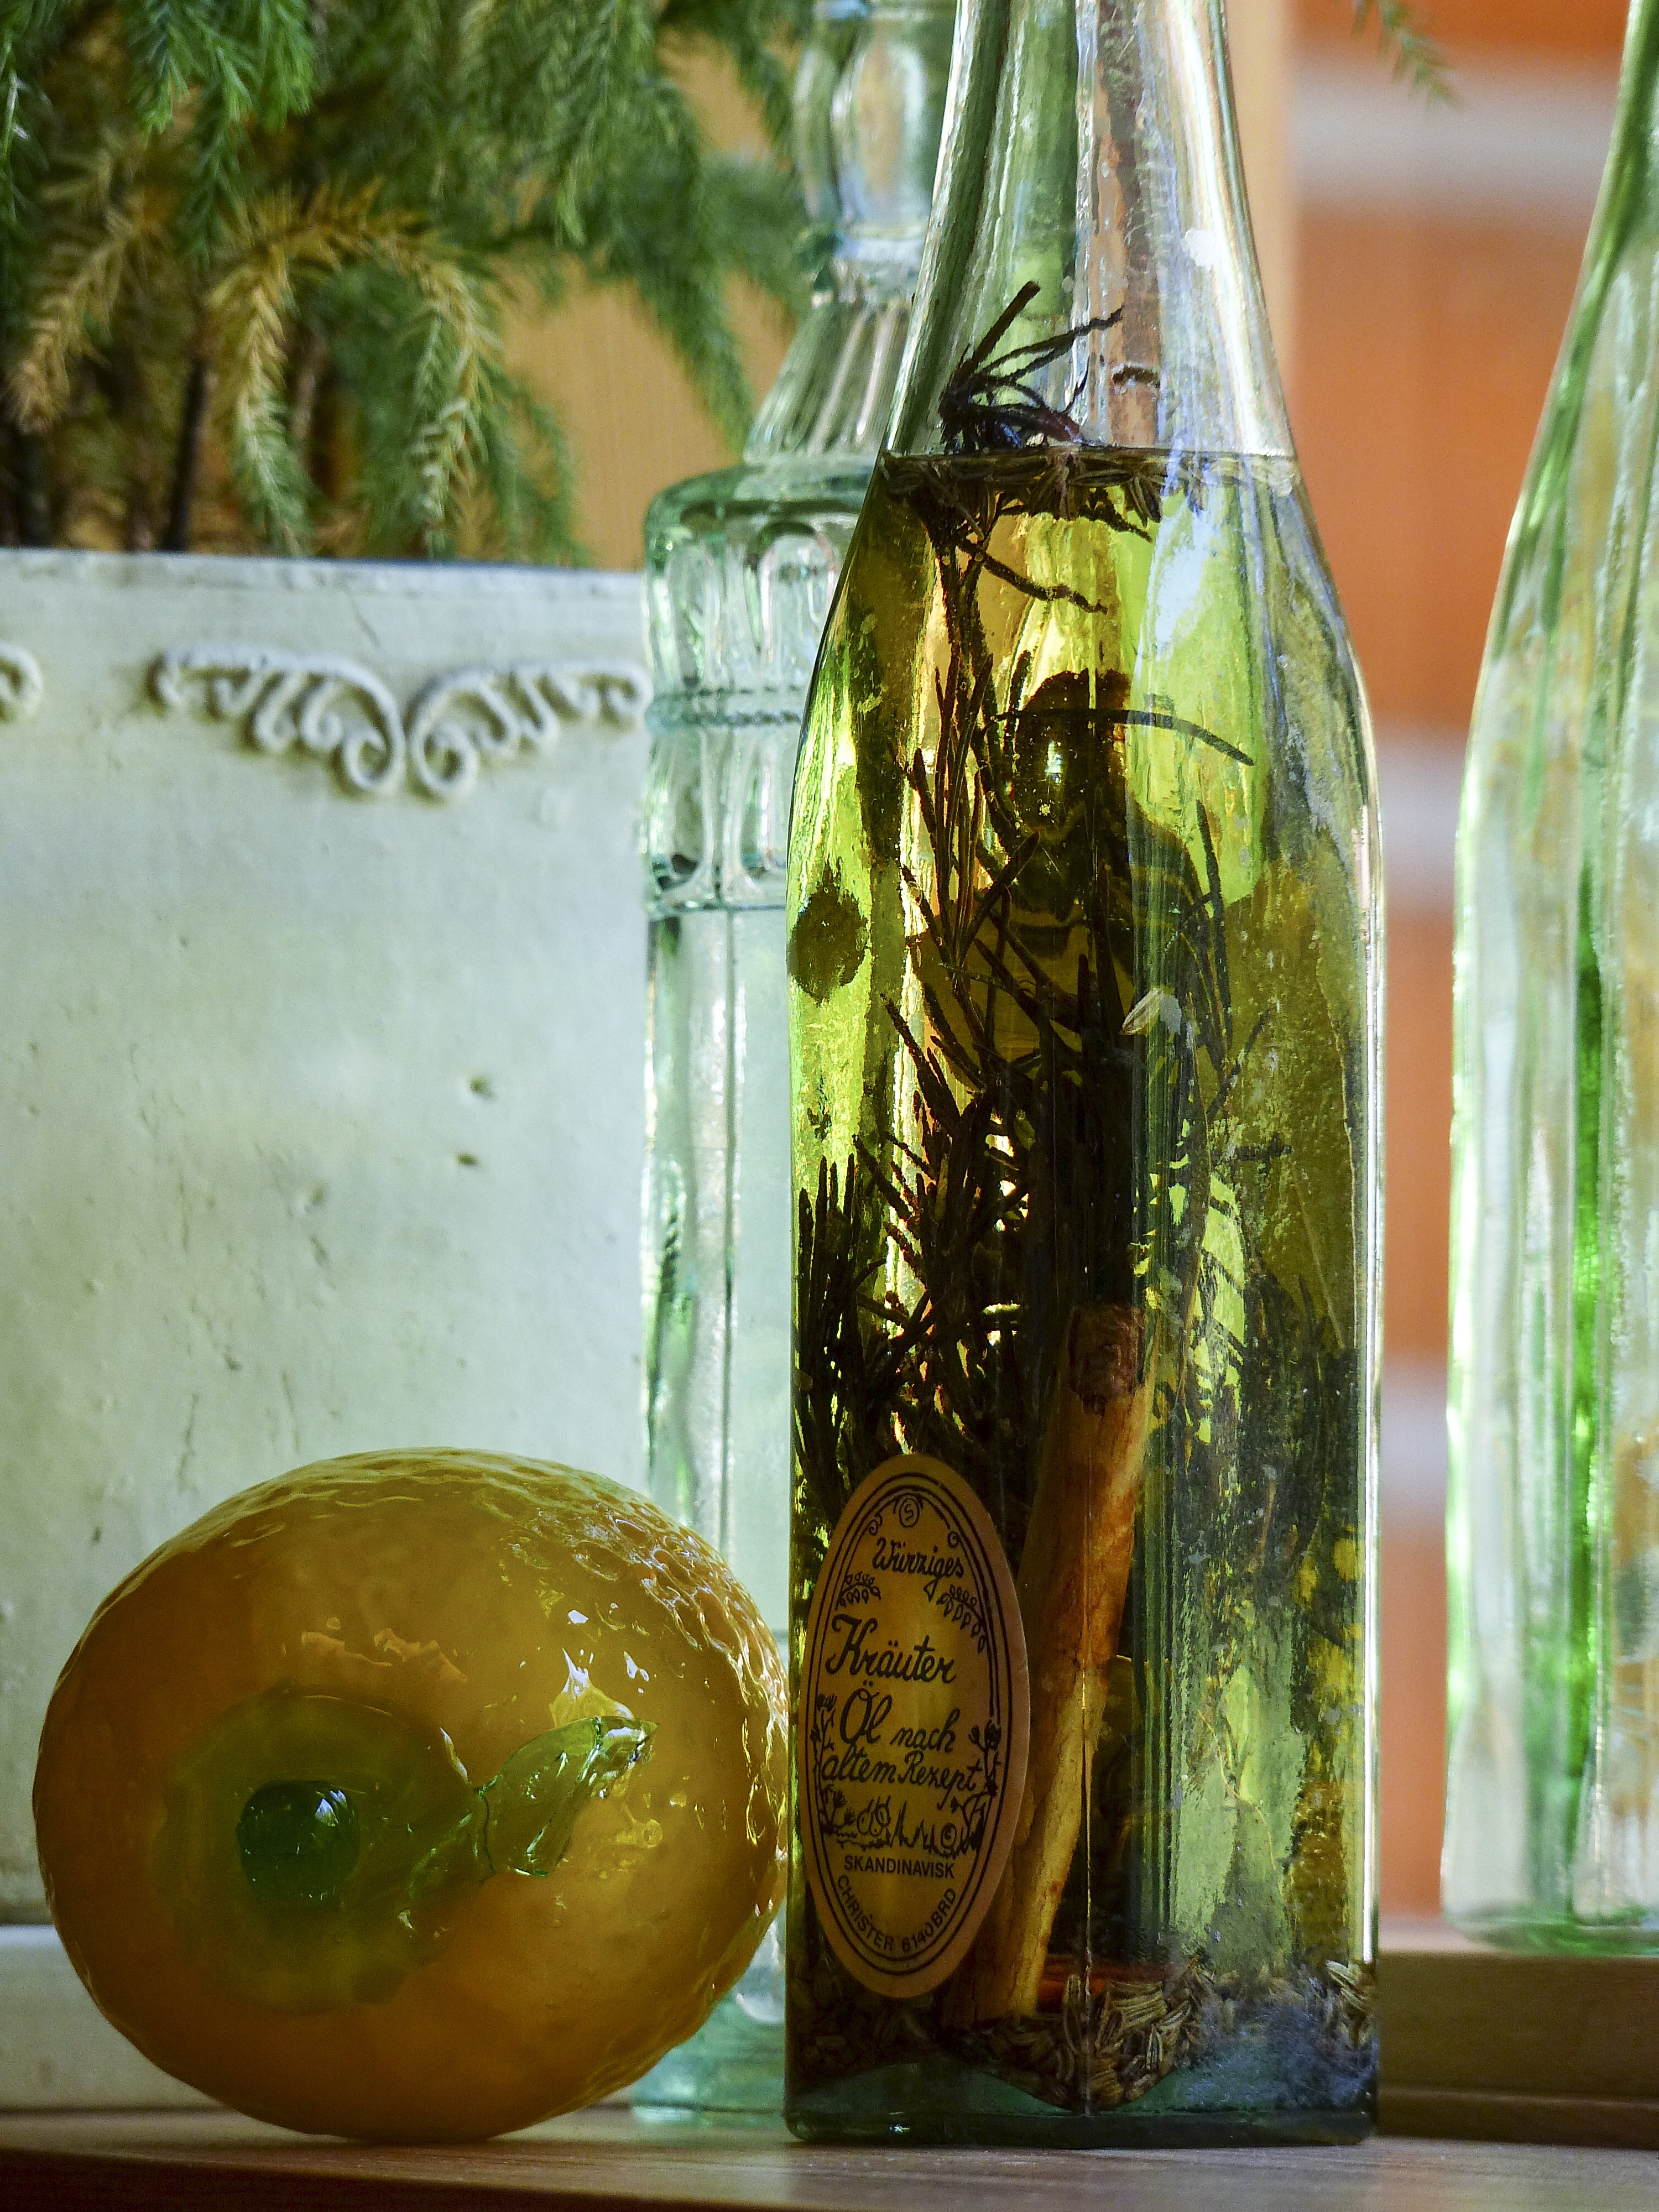
glass, decoration, food, green, produce, drink, bottle, yellow, wine bottle, glass bottle, bottles, spices, beer bottle, liqueur, oil, citron, drinkware